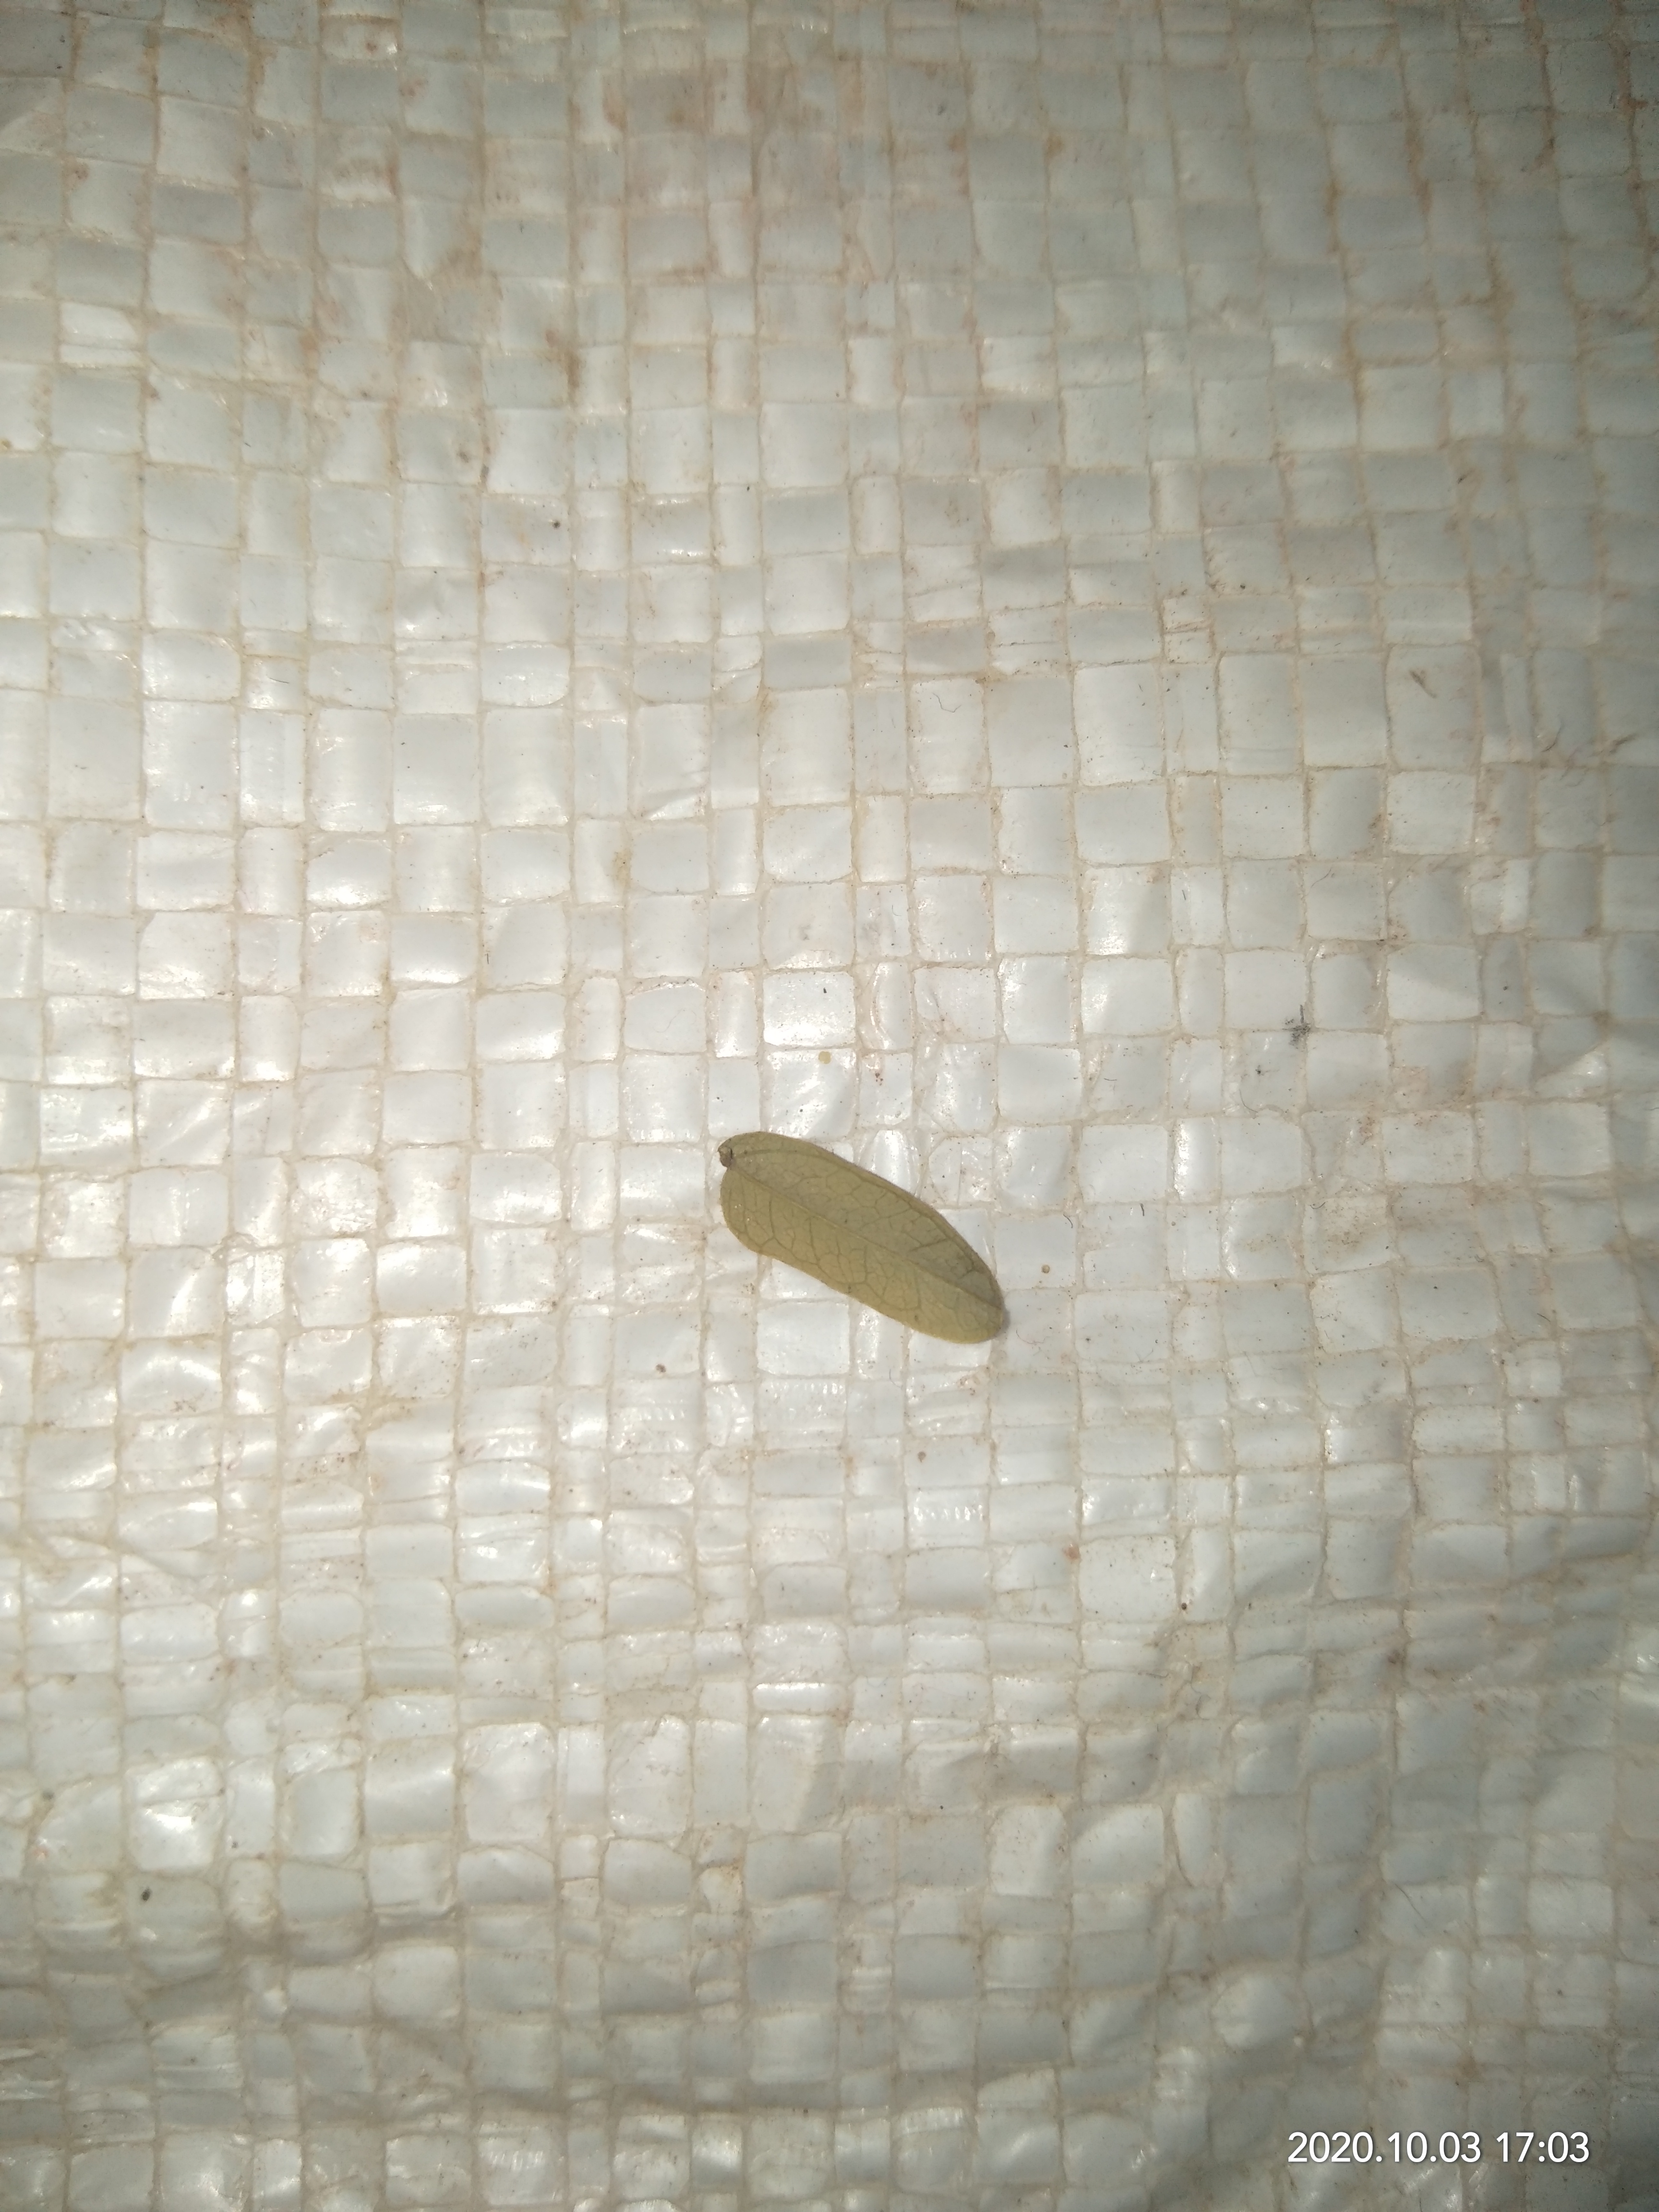
Plant: Tamarind